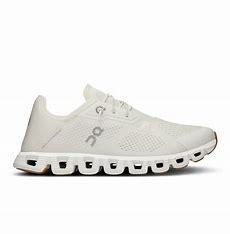
Brand: ON
Model: Cloud